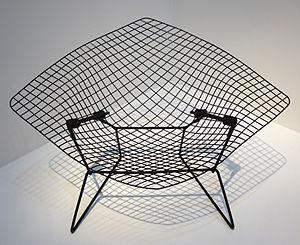
Arieto Bertoia dit Harry Bertoia est un sculpteur et designer italien naturalisé américain.